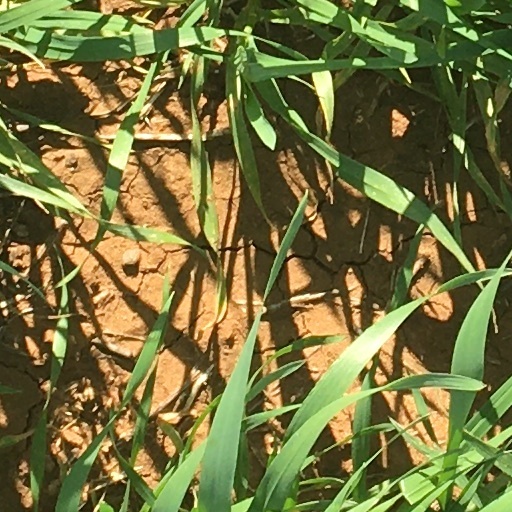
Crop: wheat